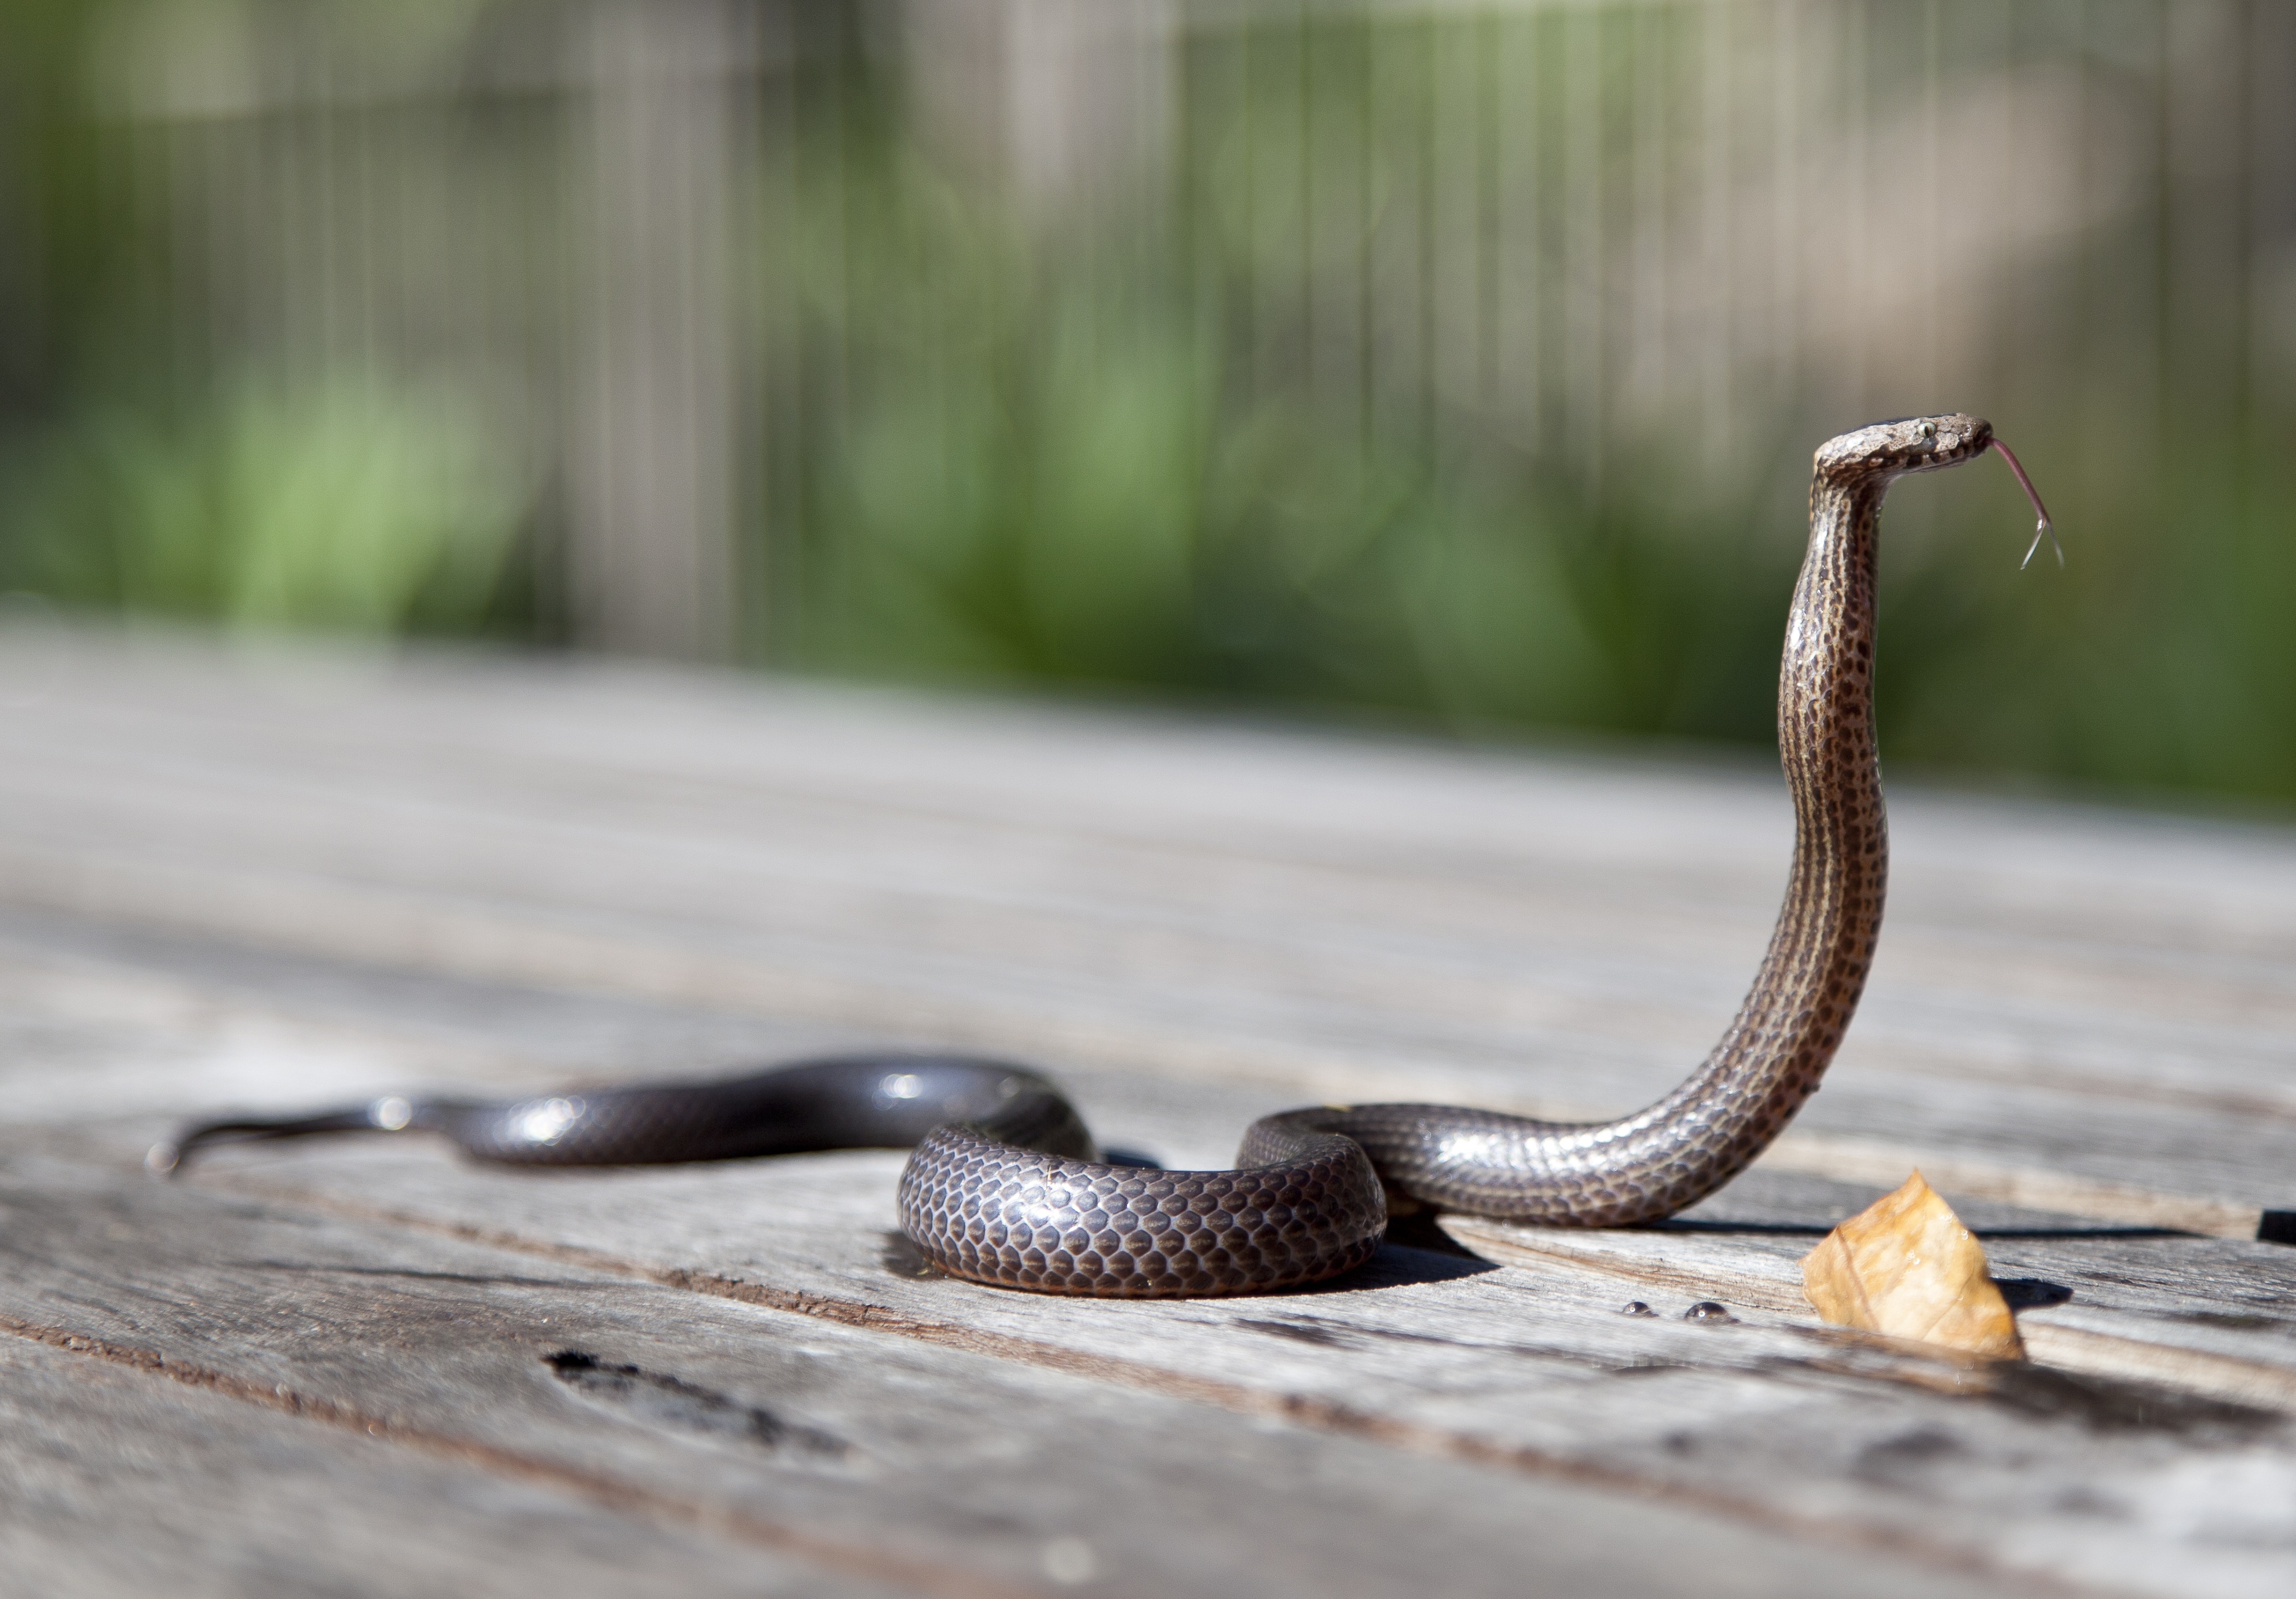
animal, wildlife, reptile, fauna, close up, outdoors, snake, vertebrate, cobra, serpent, scaled reptile